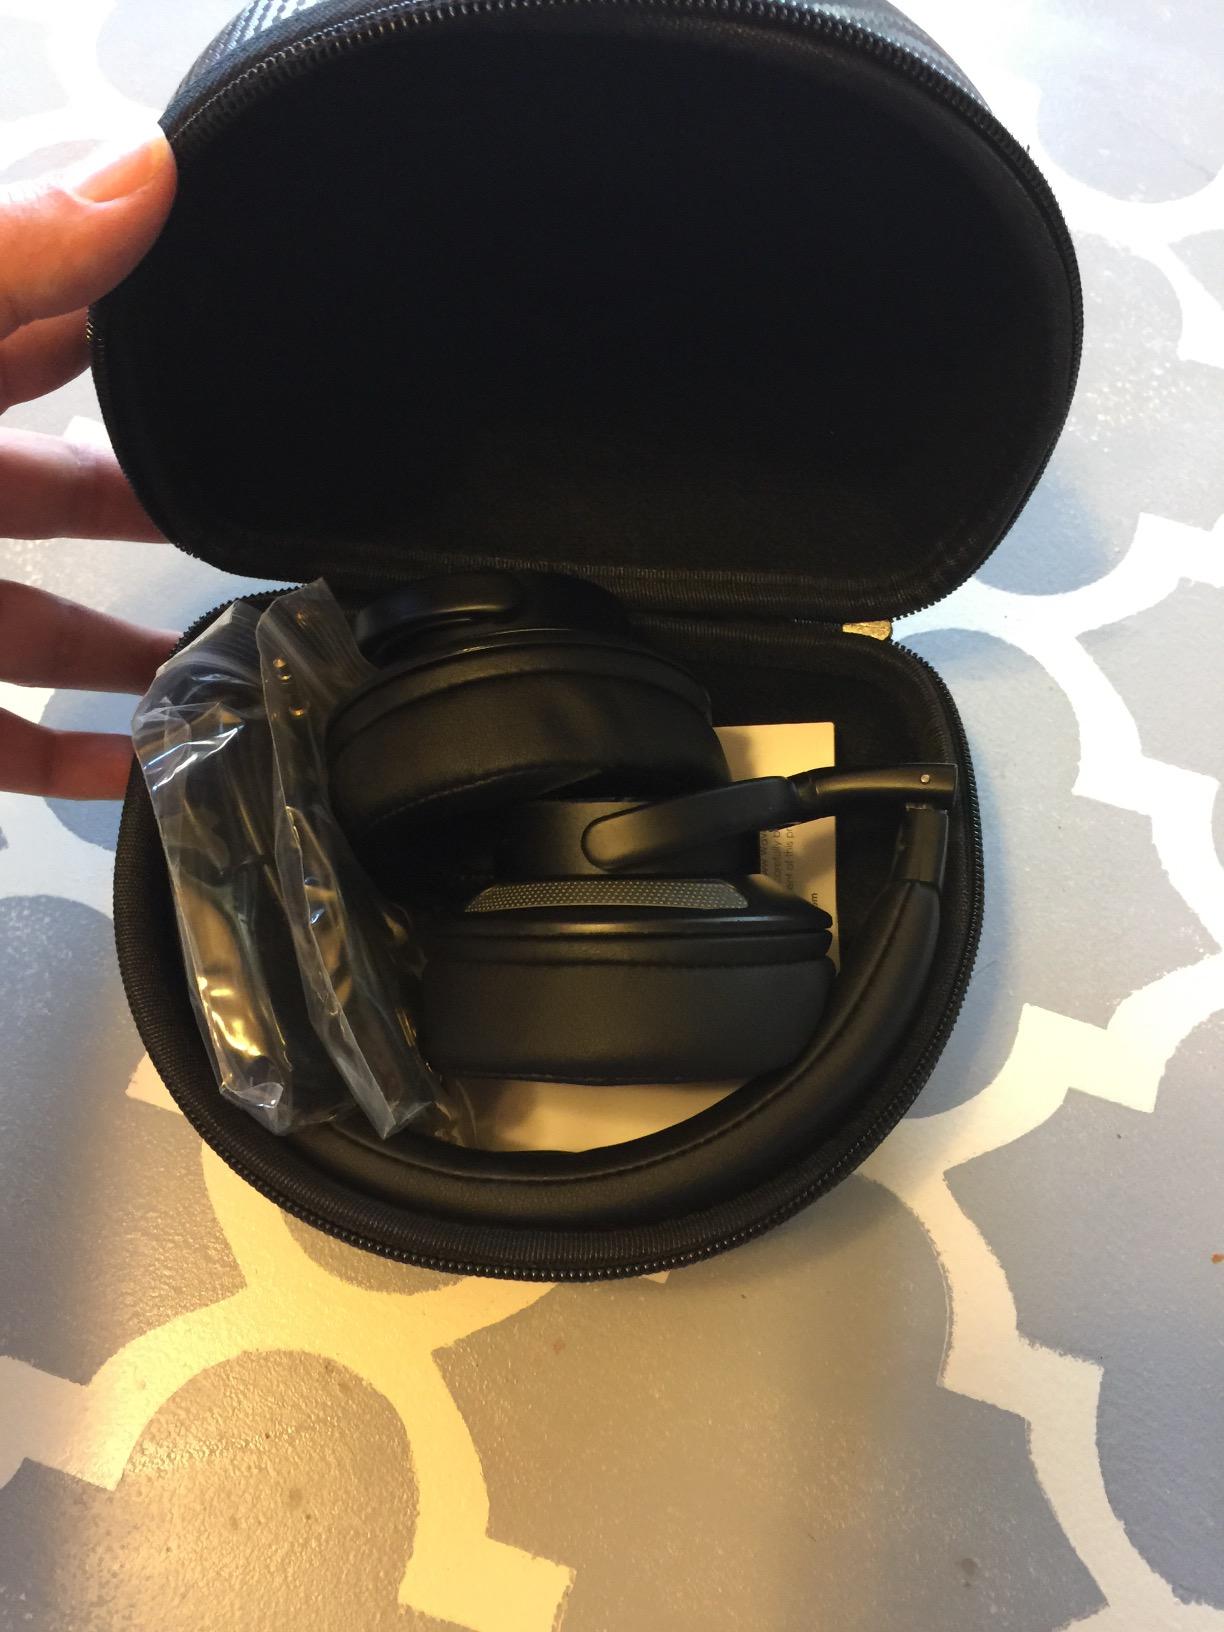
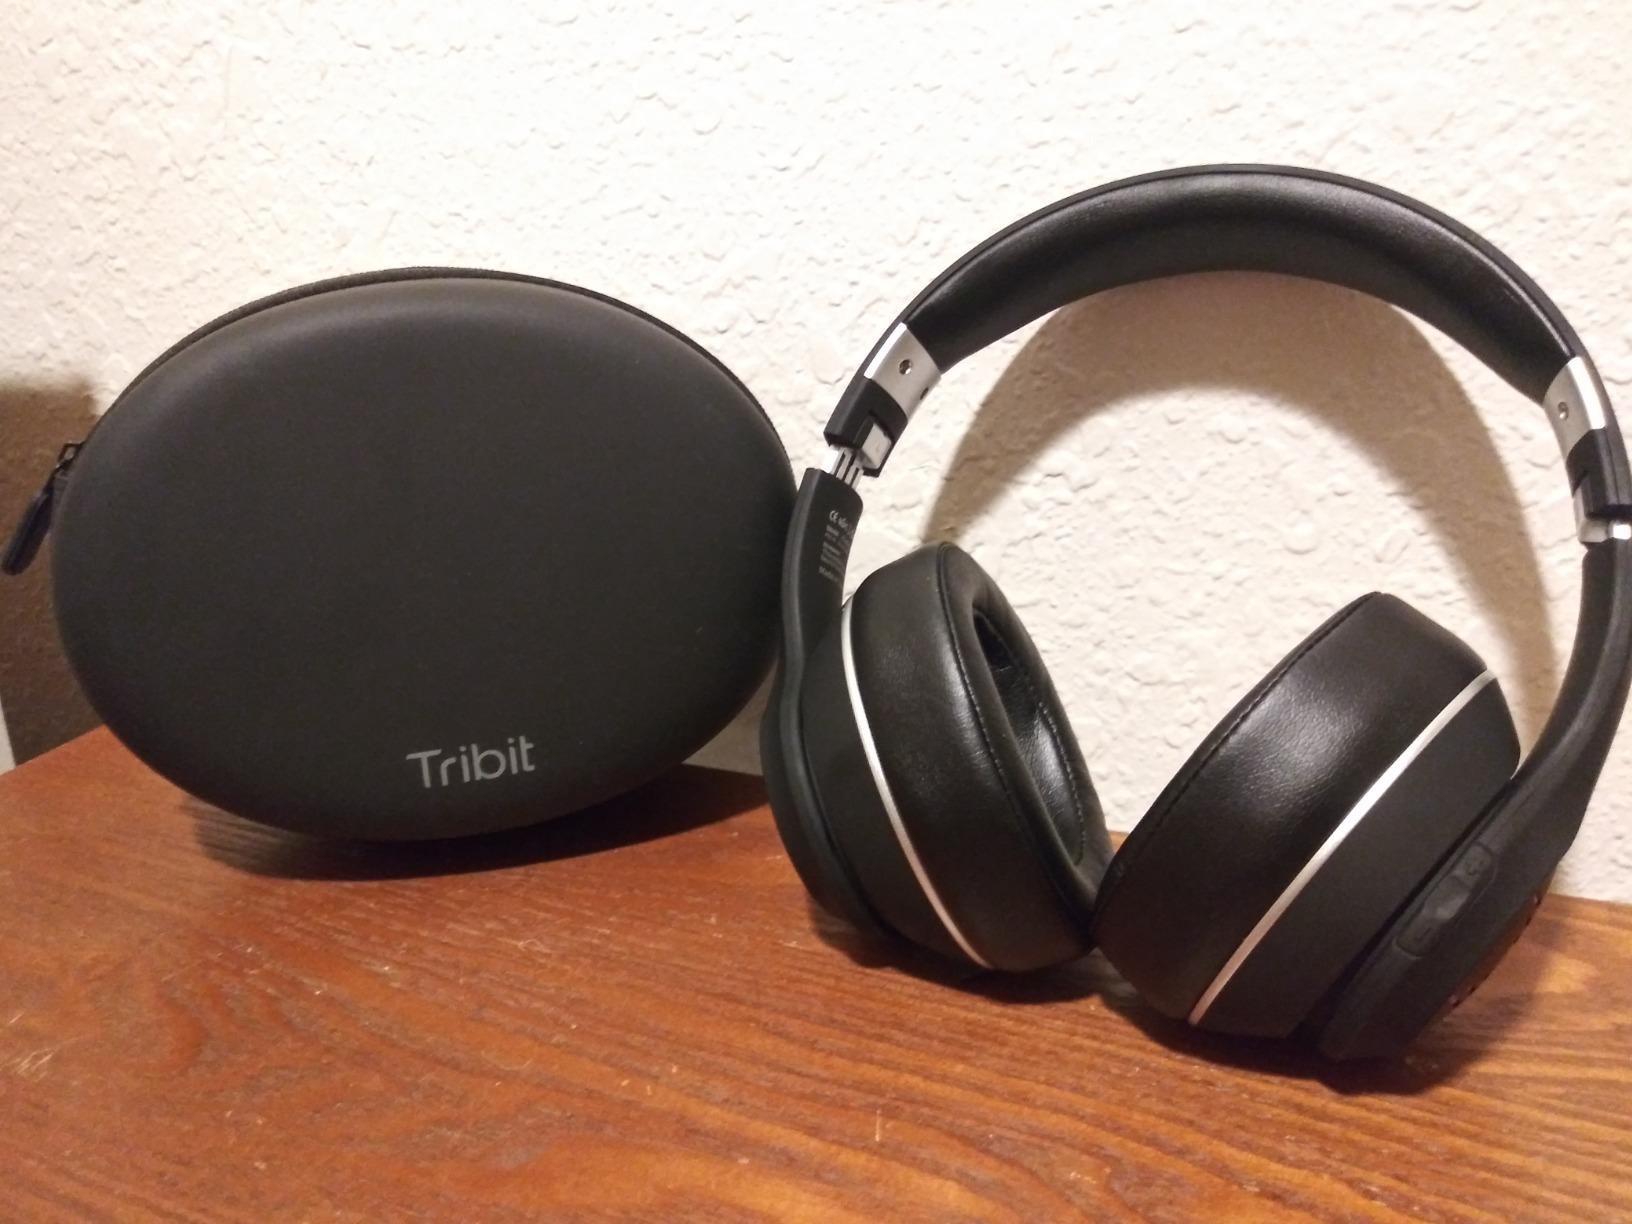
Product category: headphones
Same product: no